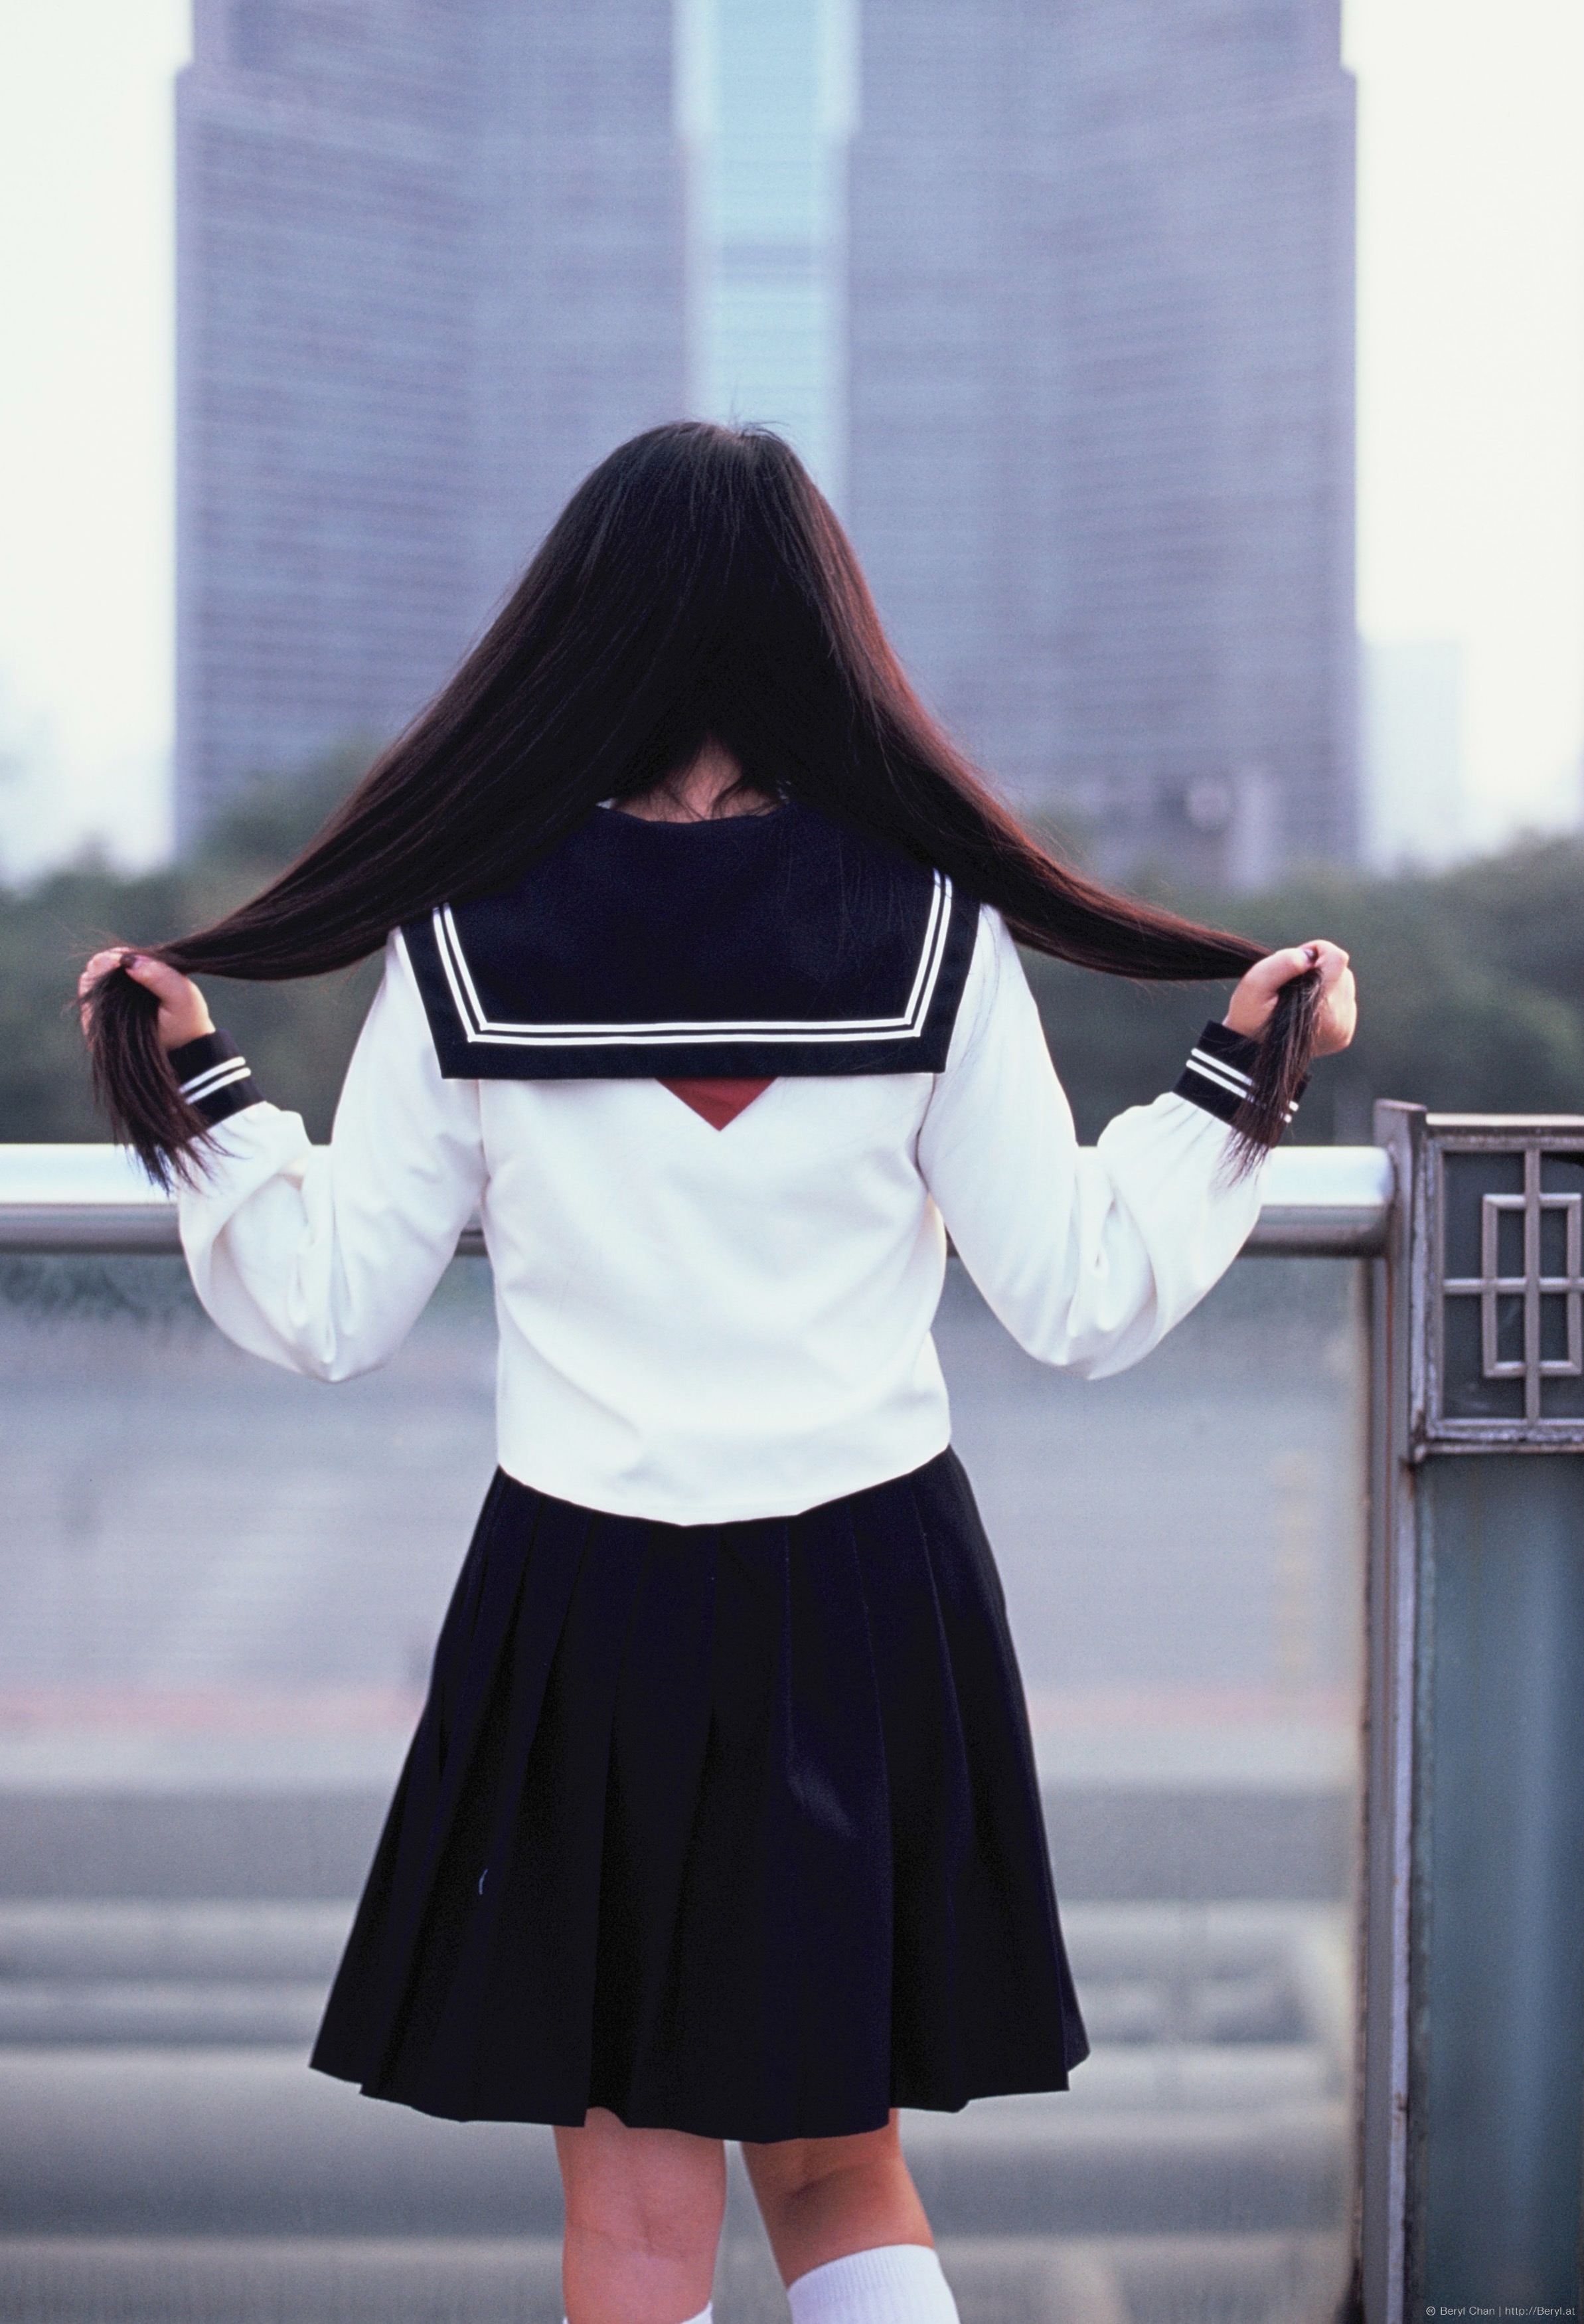
girl, white, film, fujifilm, portrait, fashion, nikon, clothing, black, lady, 50mm, hands, back, legs, faceless, uniform, school, skirt, costume, longhair, socks, anime, nikonf3, sailor, highschool, fujifilmvelvia100, rvp